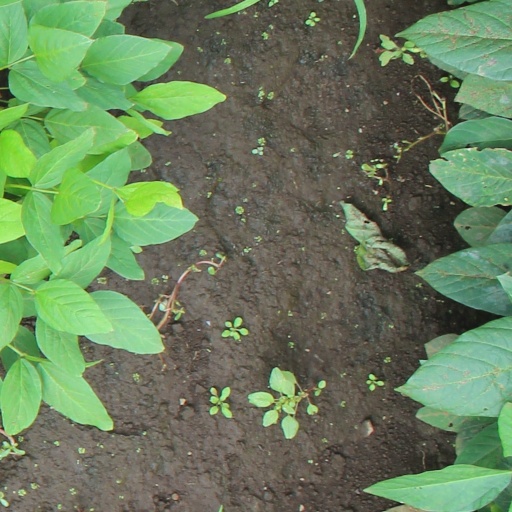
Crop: soybean